Greg King (writer)

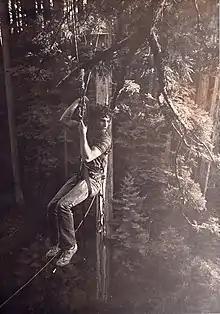
King on traverse, above the ground, in tree-sit occupation of All Species Grove, September 1987

Between 1987 and 1990, King and Cherney, and later Judi Bari, organized dozens of environmental demonstrations. In August 1987, and again in September that year, King and activist Mary Beth Nearing became the first people ever to tree-sit in an ancient redwood grove.